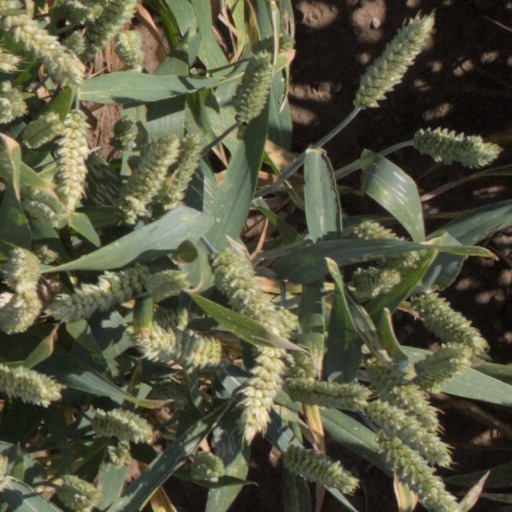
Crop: wheat